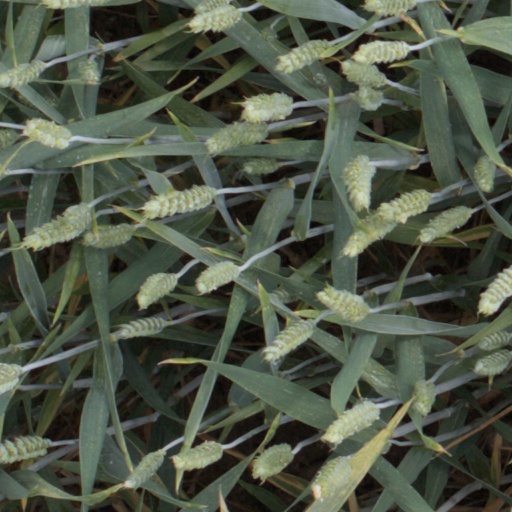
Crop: wheat